Auckland

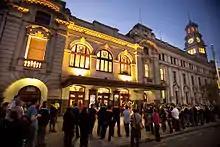
Auckland Town Hall entrance on Queen Street

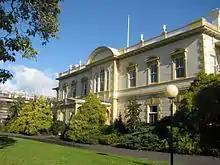
Old Government House, formerly the residence of the governor of New Zealand

The central areas of the city are located on the Auckland isthmus, less than two kilometres wide at its narrowest point, between Māngere Inlet and the Tāmaki River. There are two harbours surrounding this isthmus: Waitematā Harbour to the north, which extends east to the Hauraki Gulf and thence to the Pacific Ocean, and Manukau Harbour to the south, which opens west to the Tasman Sea.